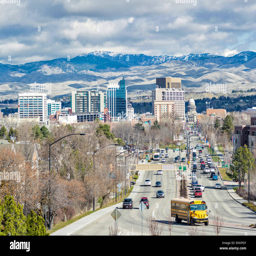
school bus and the city skyline